Rob Roy MacGregor

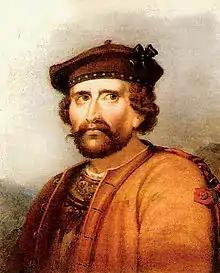
An engraving of Rob Roy, 1820

Robert Roy MacGregor (7 March 1671 – 28 December 1734) was a Jacobite Scottish outlaw, who later became a Scottish and Jacobite folk hero.